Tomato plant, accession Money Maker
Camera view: vertical (180 deg); turntable rotation: 60 degrees
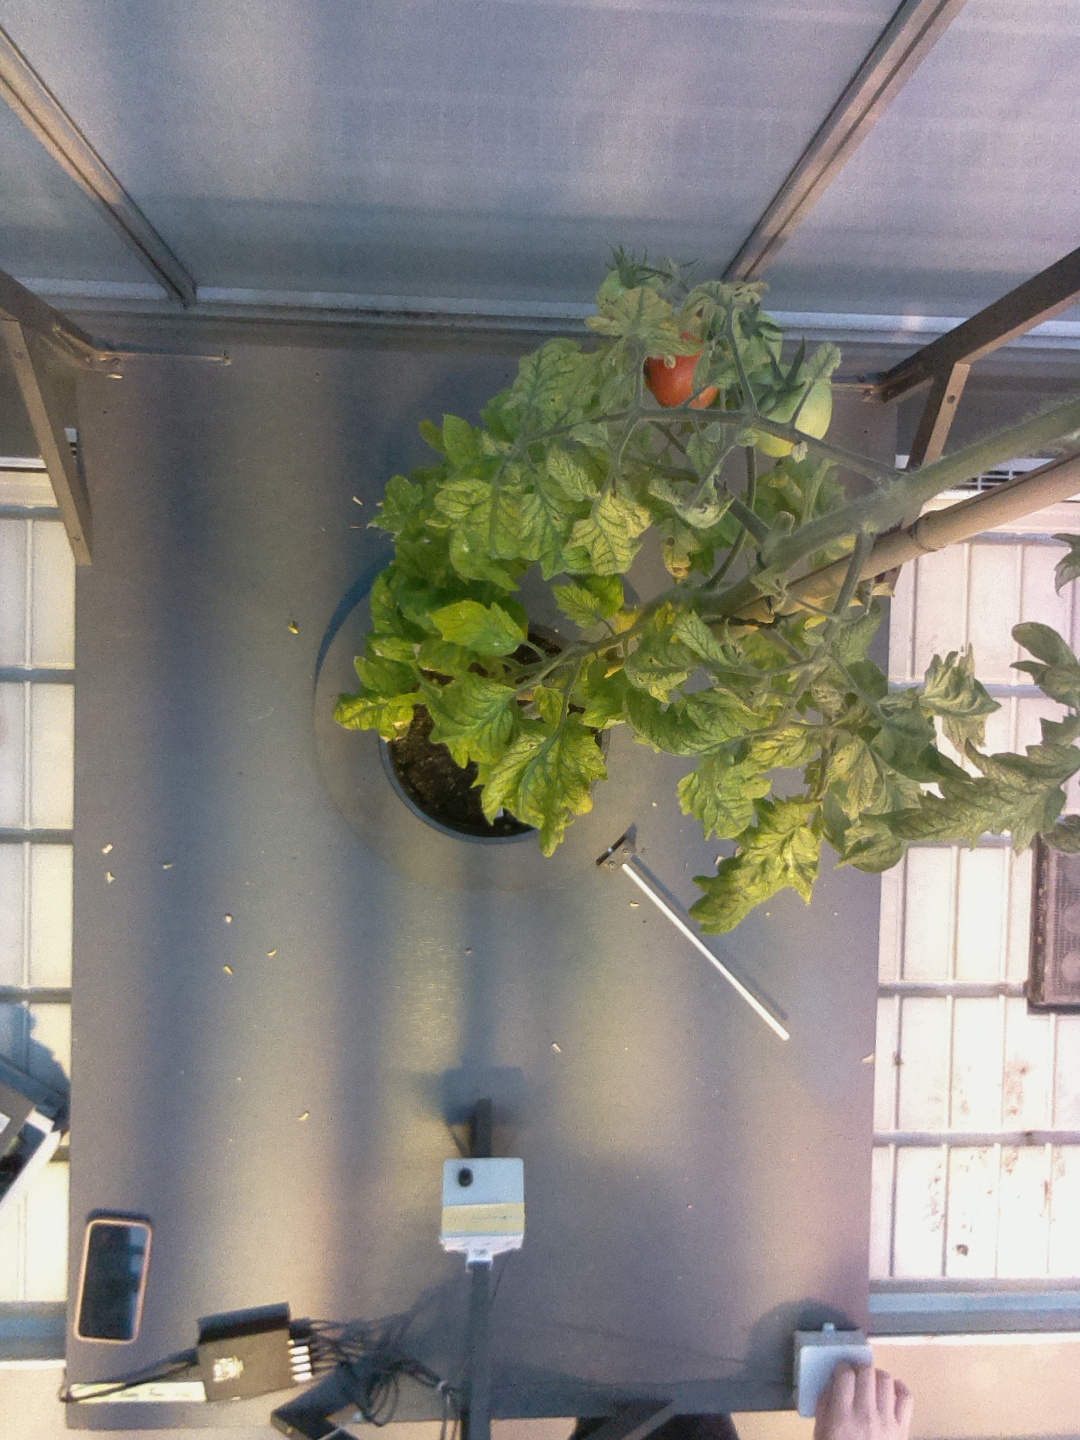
BBCH growth stage 81: 10%-20% of fruits show typical fully ripe color